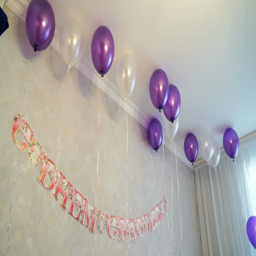
colorful balloons floating on the ceiling indoors